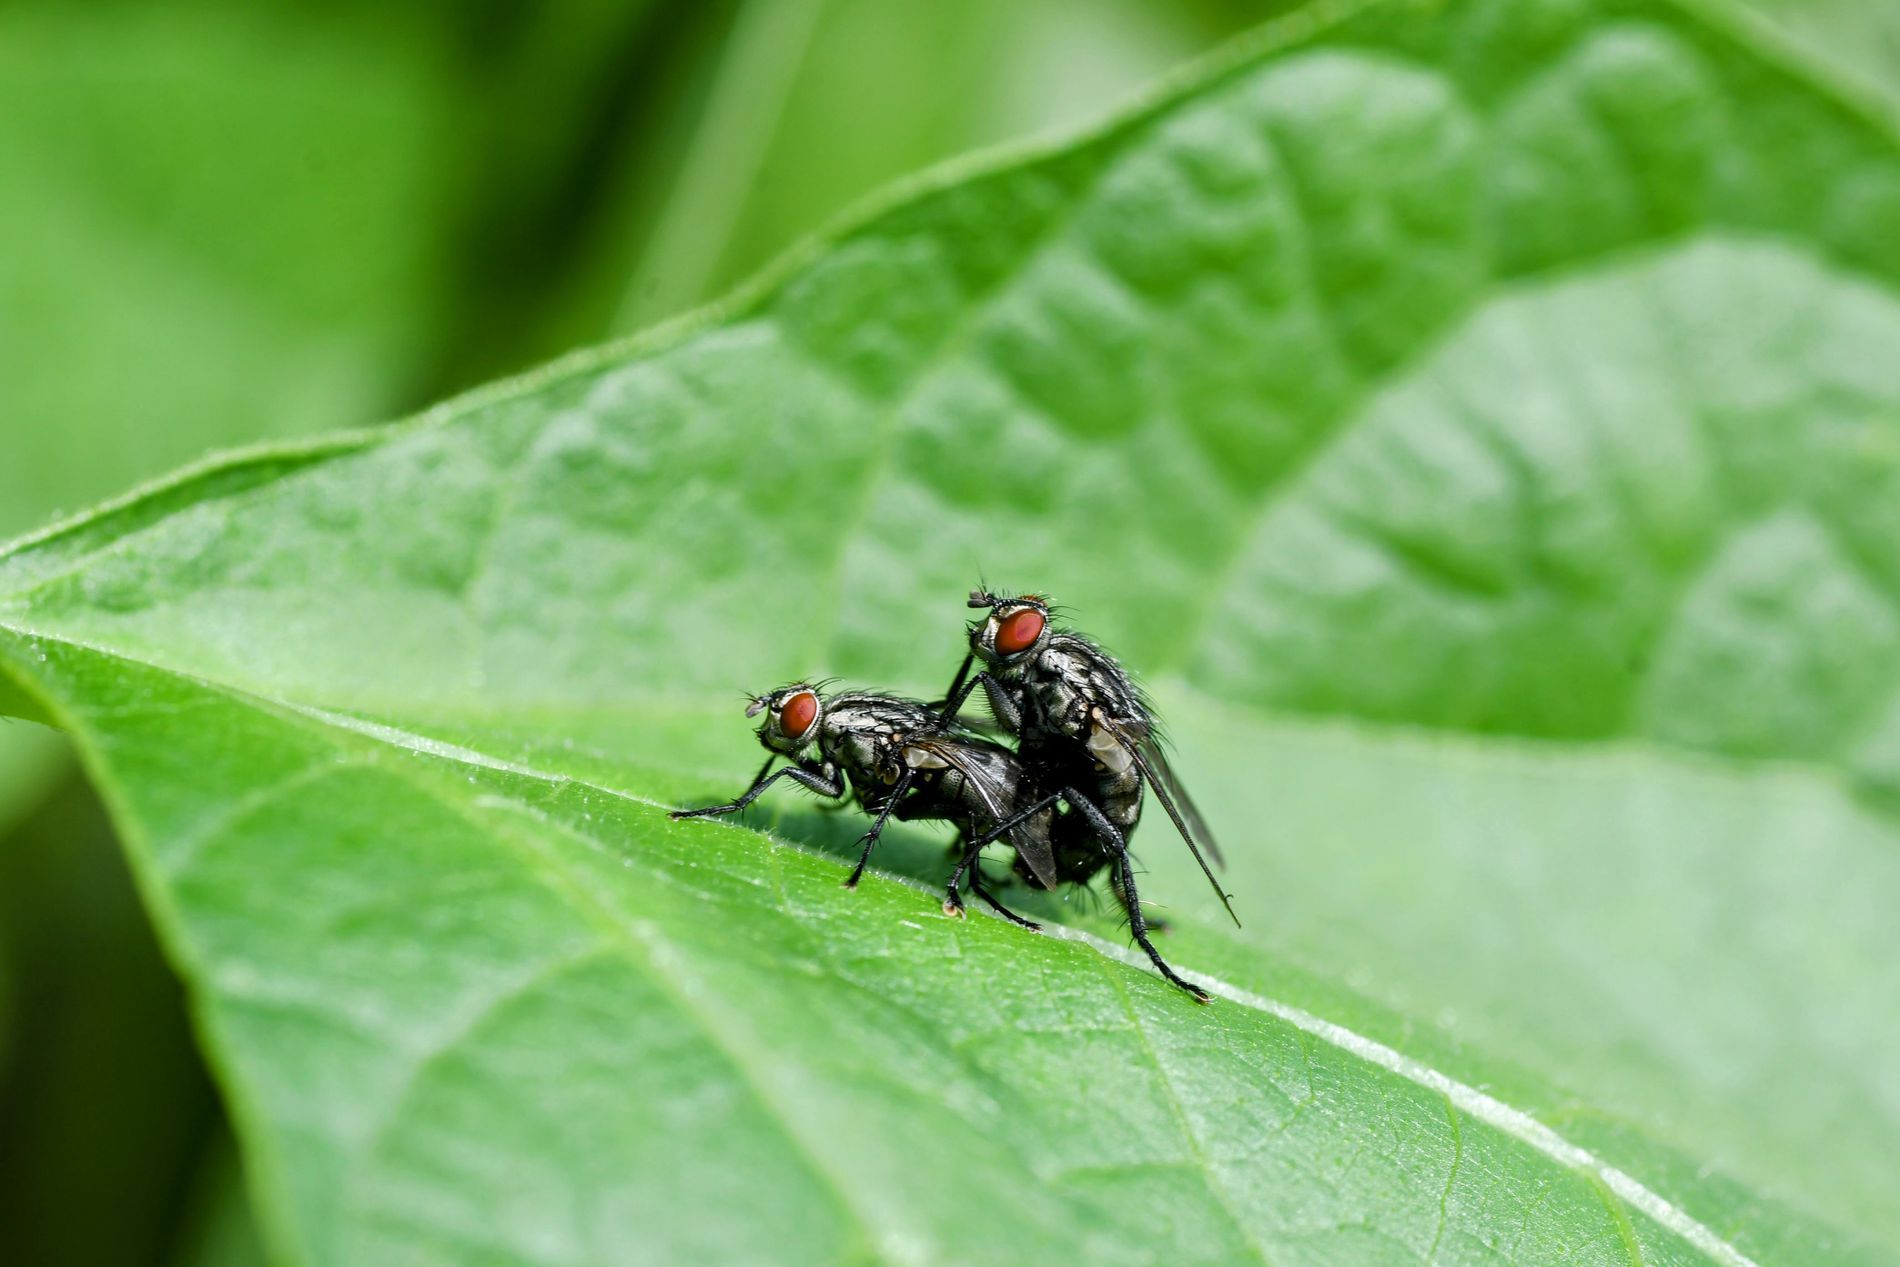
Mating Flies.
The image shows two flies mating on a green leaf. Both flies have red compound eyes and dark, segmented bodies. The background is composed of vibrant green leaves which is in sharp focus in the foreground and more blurred in the background highlighting the insects.
A close up shot, this landscape photograph captures two flies mating on a green leaf. Both flies have red compound eyes and dark bodies. The atmosphere seems to be summer at noon. The mood is natural and intimate. Style of photography is macro photography focusing on the flies. Color palette is primarily green with contrasting dark tones of the flies and red in their eyes. Lighting is natural, diffused lighting.
Labels: Animal, Fly, Insect, Invertebrate, Leaf, Plant, Spider, flies, leaves